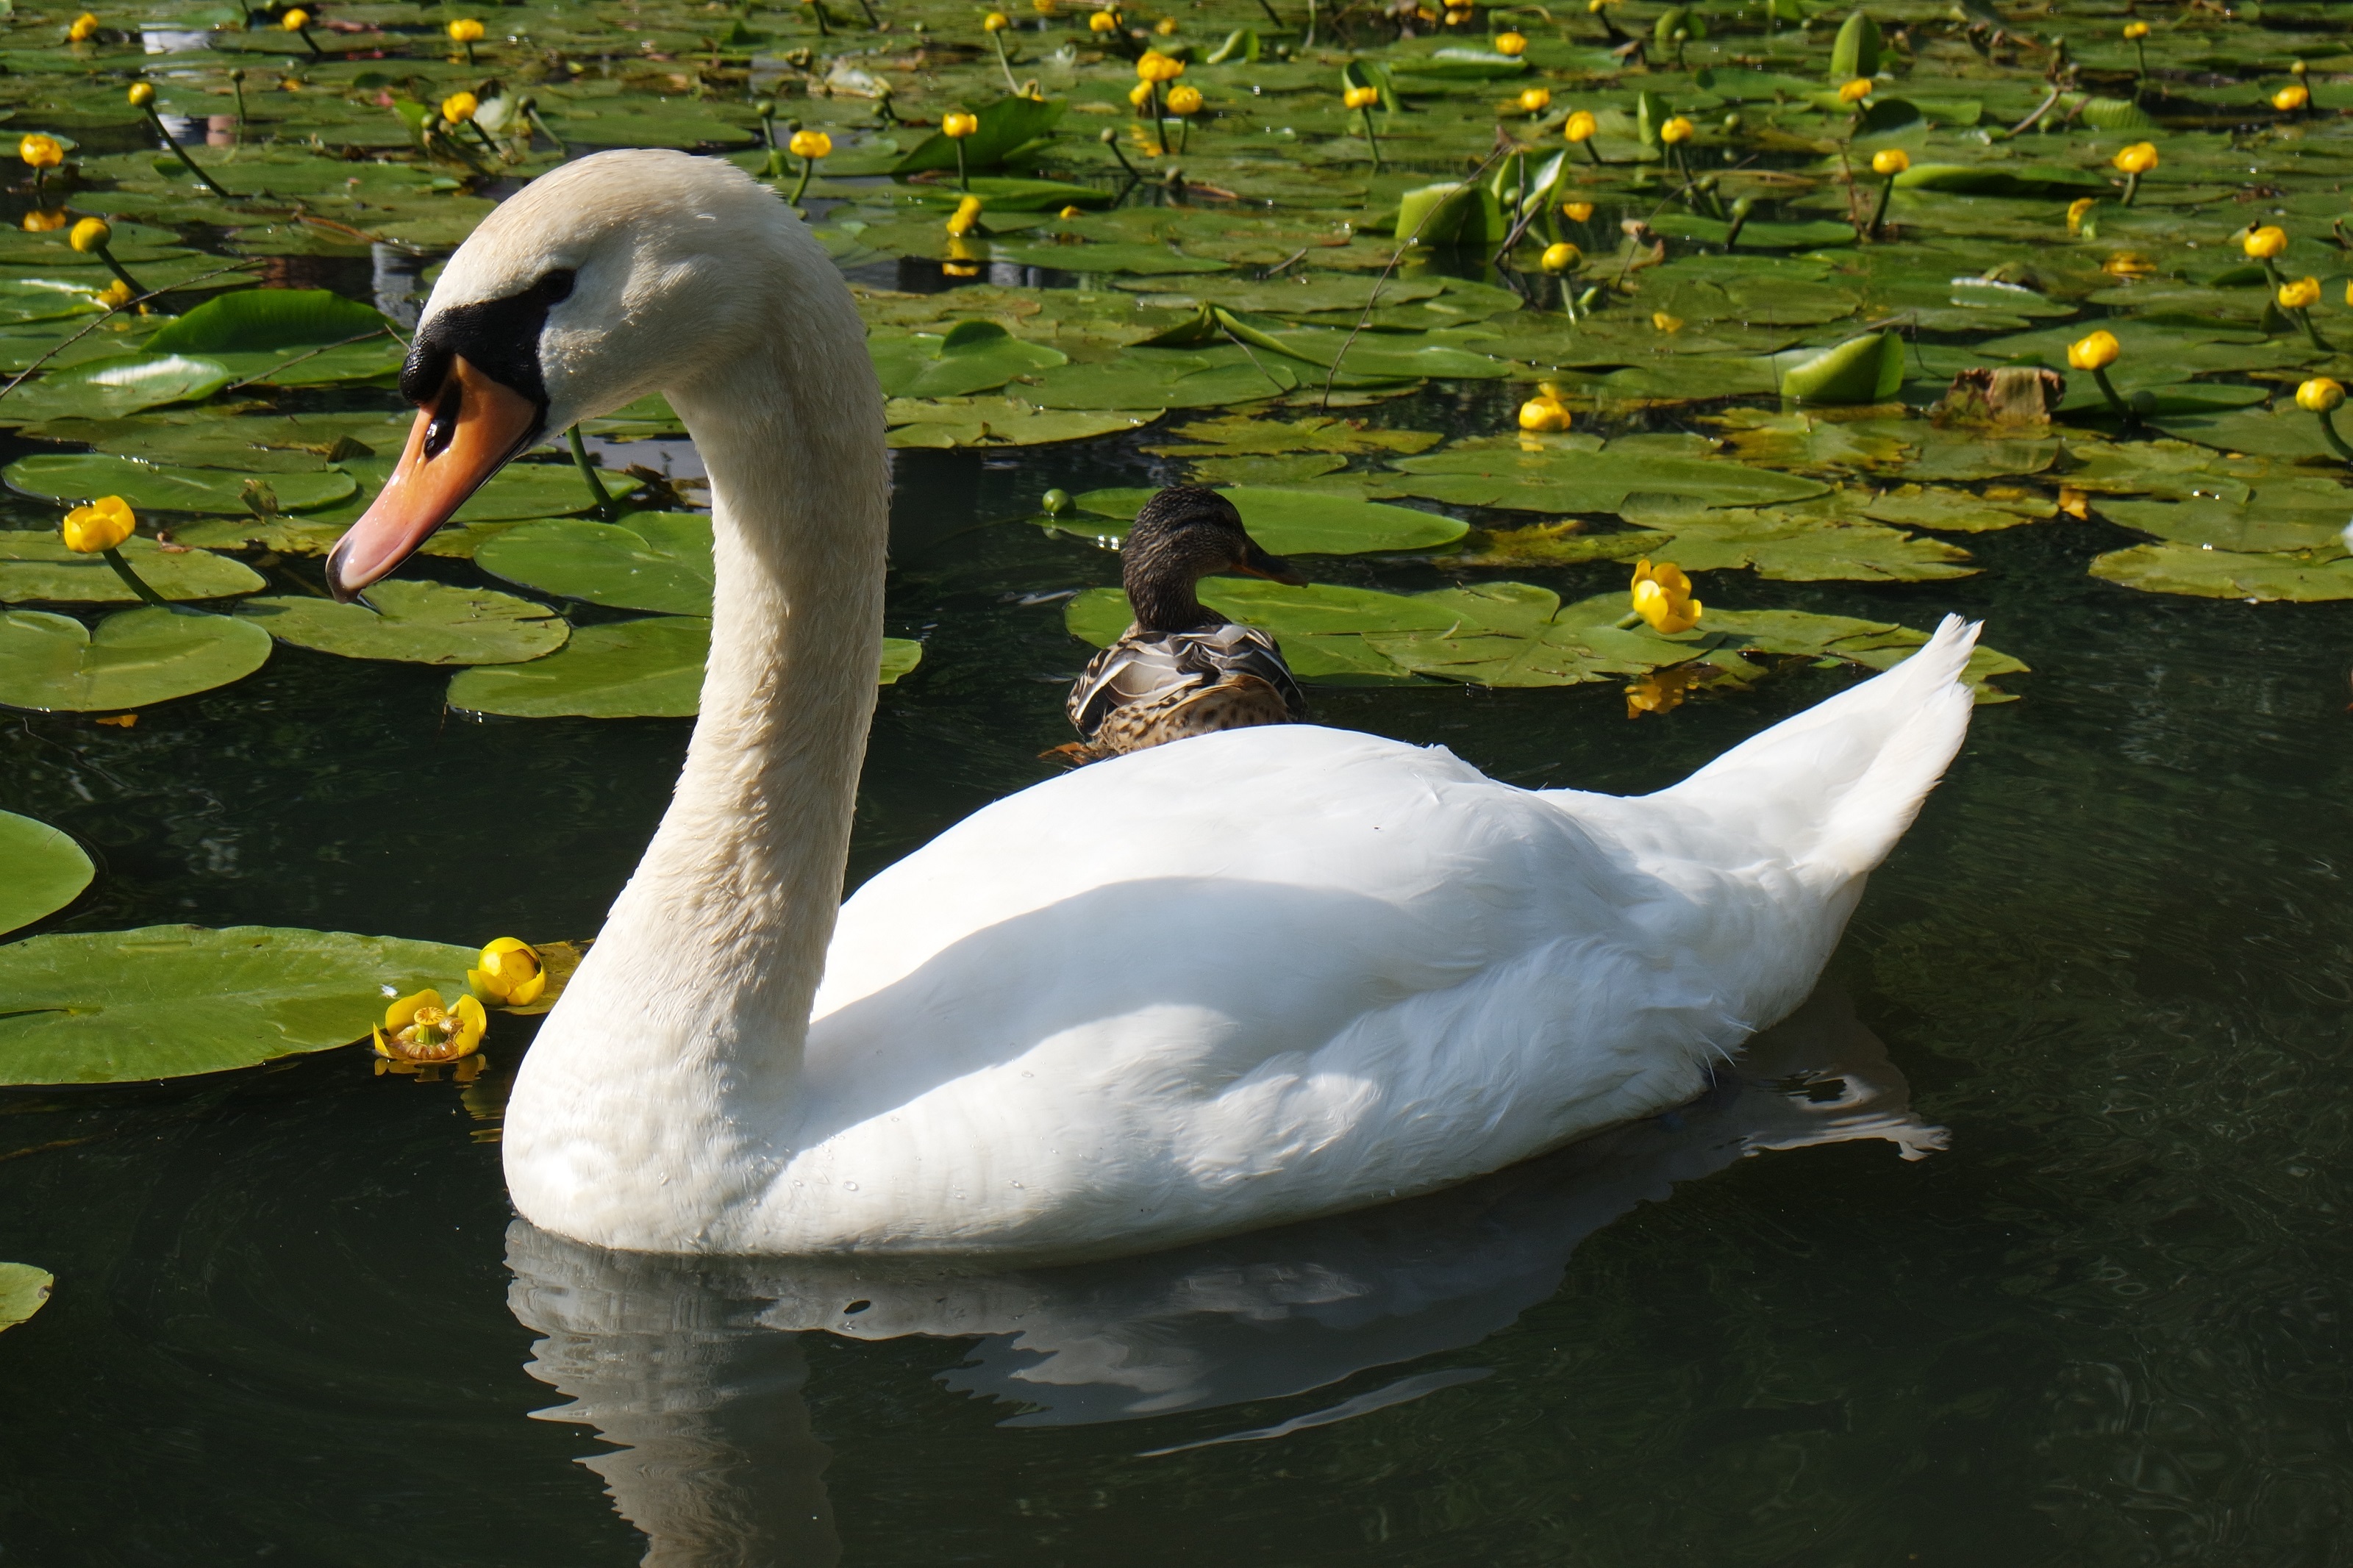
water, nature, bird, white, lake, profile, wildlife, portrait, beak, tranquil, peaceful, fauna, swimming, flowers, swan, duck, goose, vertebrate, waterfowl, water bird, elegance, graceful, lily pads, ducks geese and swans